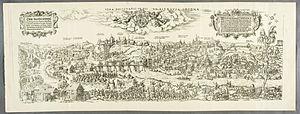
Matthias Zündt, né vers 1498 et mort le 25 février 1572 à Nuremberg, est un orfèvre, graveur et dessinateur allemand.